Fire

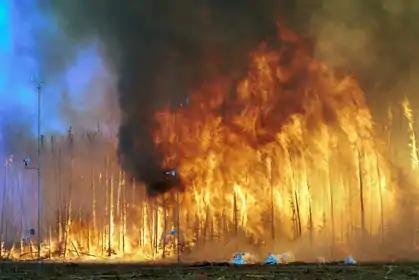
A controlled burn in the Northwest Territories, showing variations in the flame color due to temperature. The hottest parts near the ground appear yellowish-white, while the cooler upper parts appear red.

The glow of a flame is complex. Black-body radiation is emitted from soot, gas, and fuel particles, though the soot particles are too small to behave like perfect blackbodies. There is also photon emission by de-excited atoms and molecules in the gases. Much of the radiation is emitted in the visible and infrared bands. The color depends on temperature for the black-body radiation, and on chemical makeup for the emission spectra.